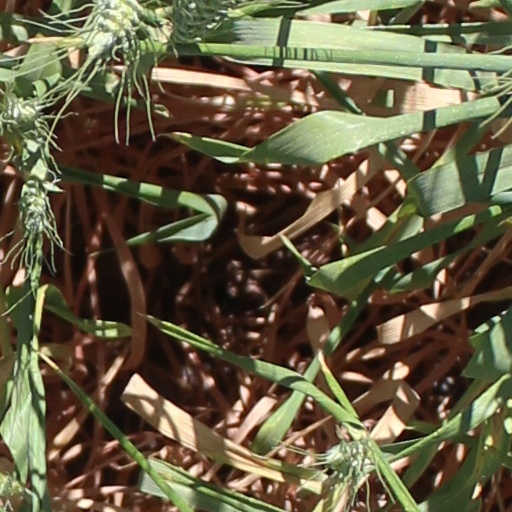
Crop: wheat